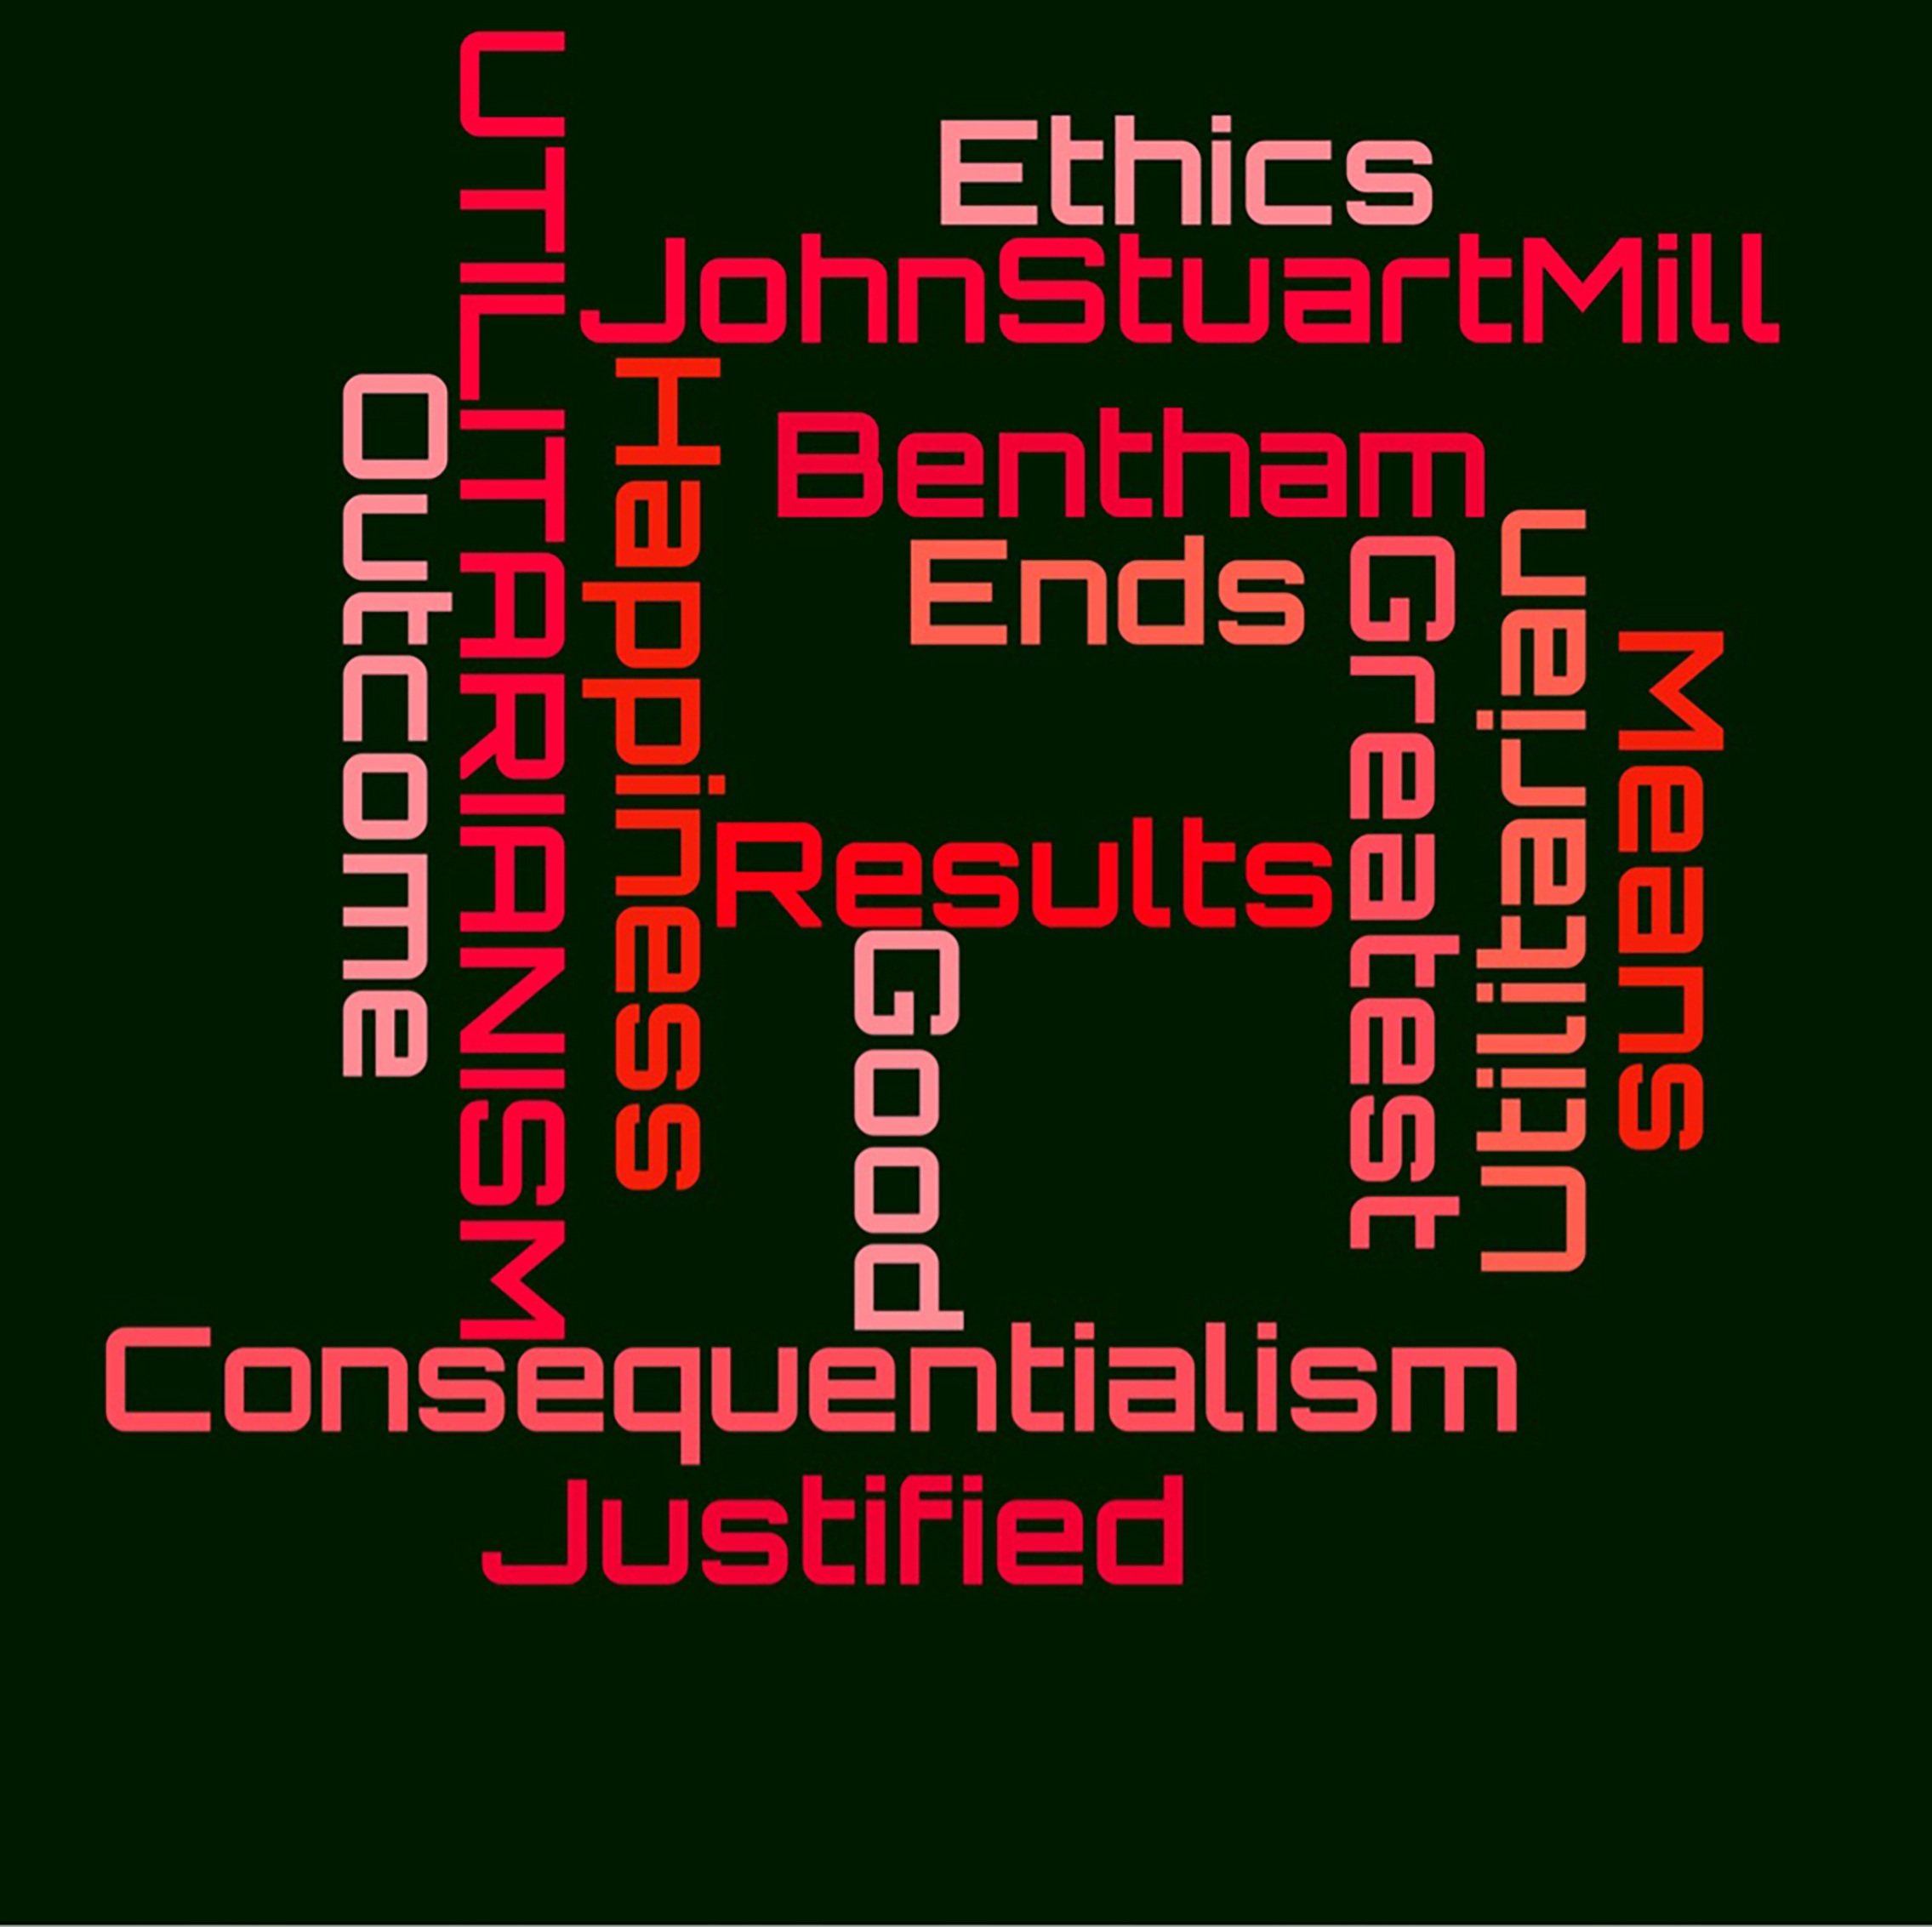
advertising, brand, font, text, message, quote, ethics, wordcloud, john stuart mill, consequentialism